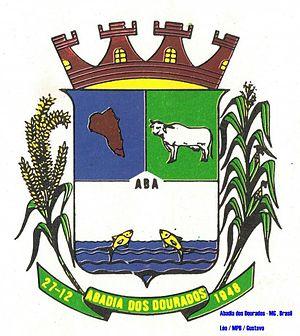
Abadia dos Dourados est une municipalité brésilienne de l'État du Minas Gerais et la microrégion de Patrocínio.